Antinuclear antibody

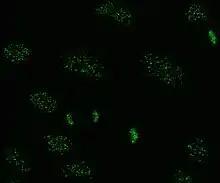
Immunofluorescence staining pattern of anti-centromere antibodies on HEp-20-10 cells

Anti-centromere antibodies are associated with limited cutaneous systemic sclerosis, also known as CREST syndrome, primary biliary cirrhosis and proximal scleroderma. There are six known antigens, which are all associated with the centromere; CENP-A to CENP-F. CENP-A is a 17kDa histone H3-like protein. CENP-B is an 80kDa DNA binding protein involved in the folding of heterochromatin. CENP-C is a 140kDa protein involved in kinetochore assembly. CENP-D is a 50kDa protein of unknown function, but may be homologous to another protein involved in chromatin condensation, RCC1. CENP-E is a 312kDa protein from the kinesin motor protein family. CENP-F is a 367kDa protein from the nuclear matrix that associates with the kinetochore in late G2 phase during mitosis. CENP-A, B and C antibodies are most commonly found (16–42% of systemic sclerosis) and are associated with Raynaud's phenomenon, telangiectasias, lung involvement and early onset in systemic sclerosis.